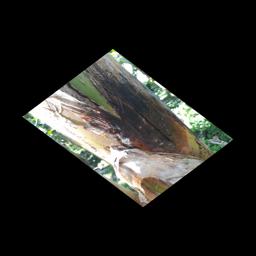
Label: PSEUDOSTEM WEEVIL